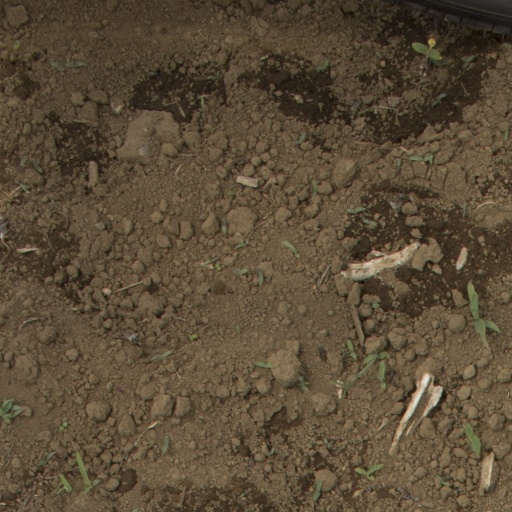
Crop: Jerusalem artichoke